Jennifer Lopez

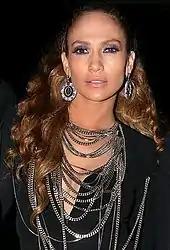
Lopez in 2008

Lopez released two studio albums in 2007. Her fifth album, "Como Ama una Mujer", was her first to be recorded entirely in Spanish. Chris Willman of "Entertainment Weekly" acknowledged that the album offered "fairly persuasive proof" that Lopez can sing, but was unimpressed by the "flaccid torch songs." It became the fifth Spanish album to debut in the top ten of the "Billboard" 200, and achieved the highest first-week sales for an artist's debut Spanish album at the time. The lead single, "Qué Hiciste", reached number 86 on the "Billboard" Hot 100 while the second single, "Me Haces Falta", failed to chart. Lopez's sixth studio album, "Brave", released later that year, was her lowest-charting album worldwide. Jonathan Bernstein of "Entertainment Weekly" was disappointed that Lopez had returned to "listless vocals" for her "back-to-the-dance-floor album." The album debuted at number 12 on the "Billboard" 200 and produced two singles, "Do It Well" and "Hold It Don't Drop It". The first peaked at number 31 on the "Billboard" Hot 100 chart, while the latter failed to chart. While pregnant with twins, Lopez embarked upon her first ever concert tour, a show co-headlined by Anthony, in September 2007; the tour was well received. She also created, produced and was featured in the MTV show "DanceLife", which she described as a "passion project".